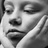
Emotion: neutral